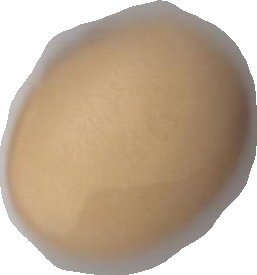
Variety: Anjasmoro